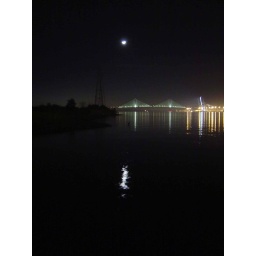
i was desperate to get a clear image of the egret standing by the bridge reflection... look closely